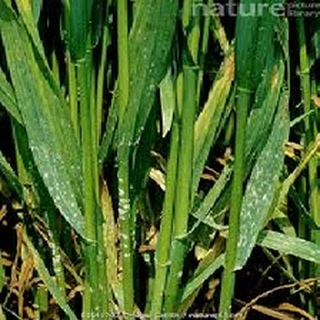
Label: wheat_mildew